Solar power in Poland

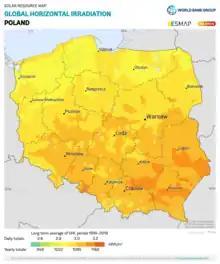
Average annual insolation in Poland

Solar energy in Poland is a rapidly growing sector of the country's renewable energy industry, driven by falling technology costs, government incentives, and increasing public interest in sustainable energy. Solar power is key to the Polish government's plan to produce 75% of electricity from carbon-free sources (renewables and nuclear) by 2040.